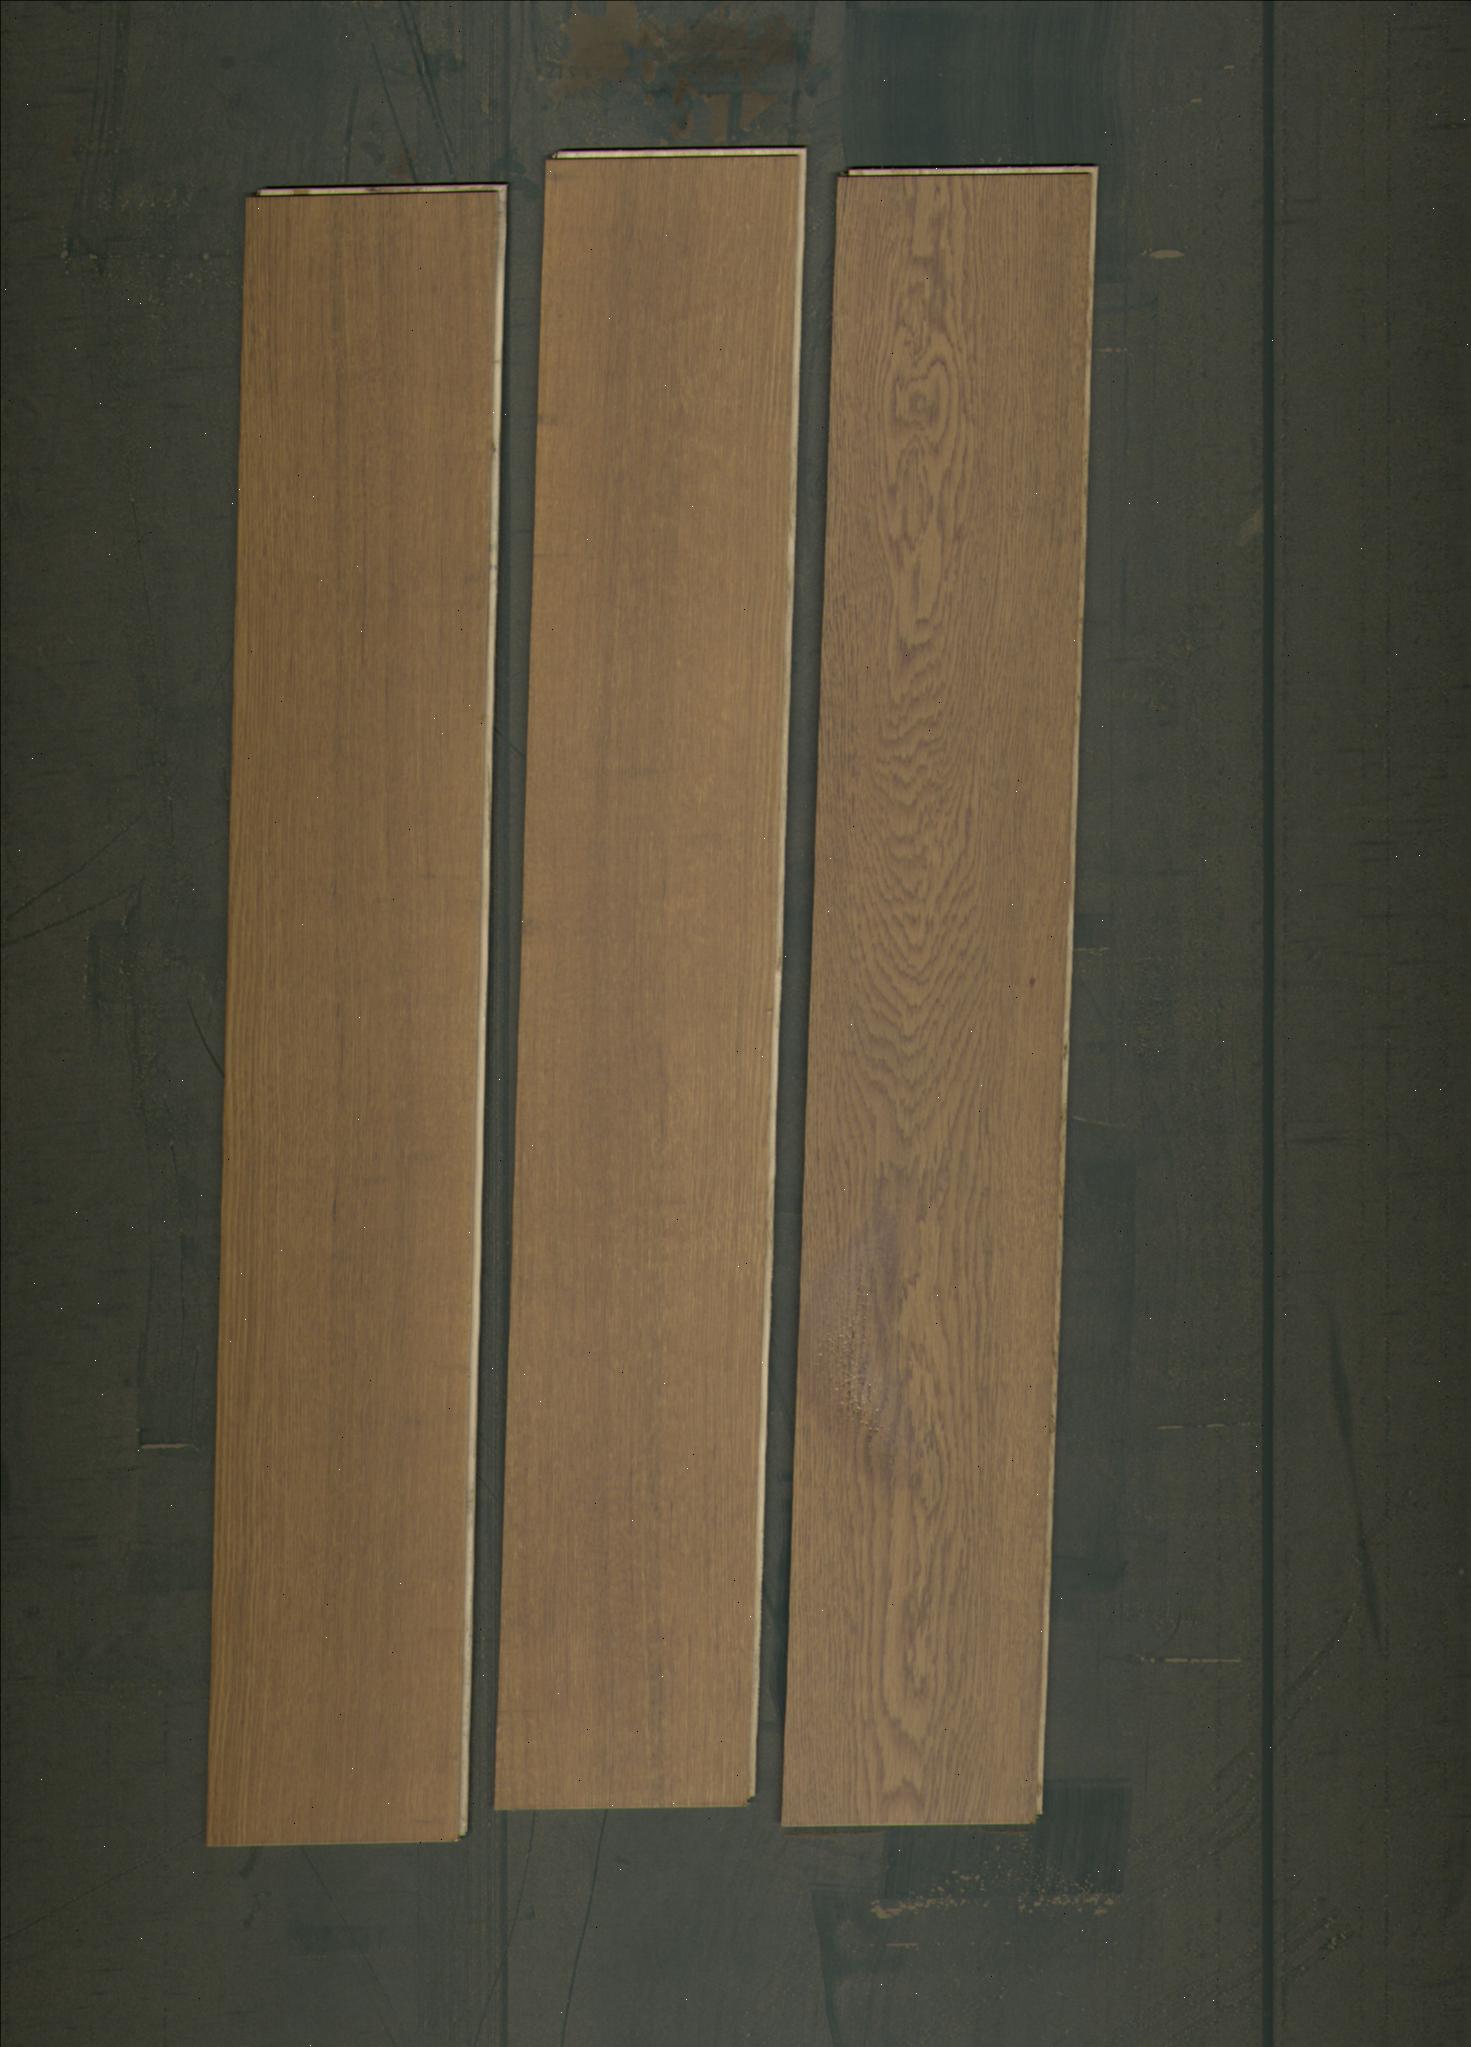
Label: mixers